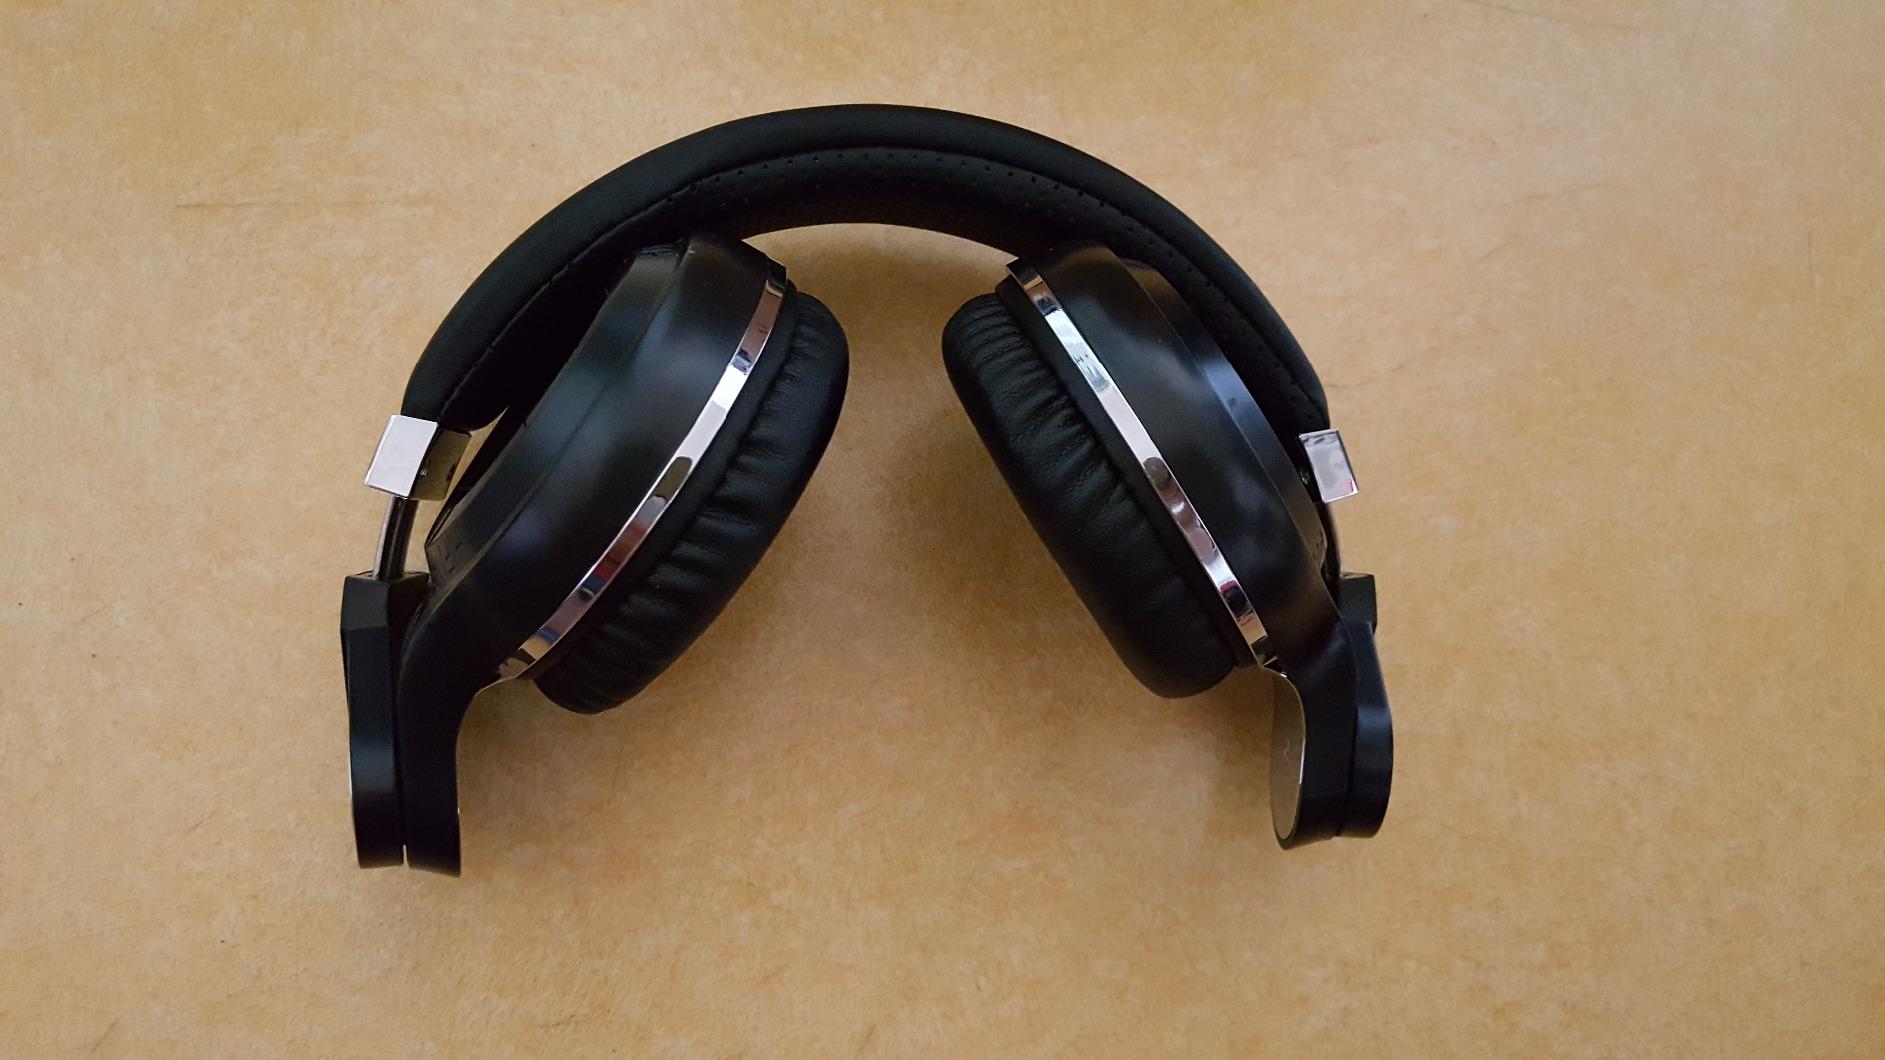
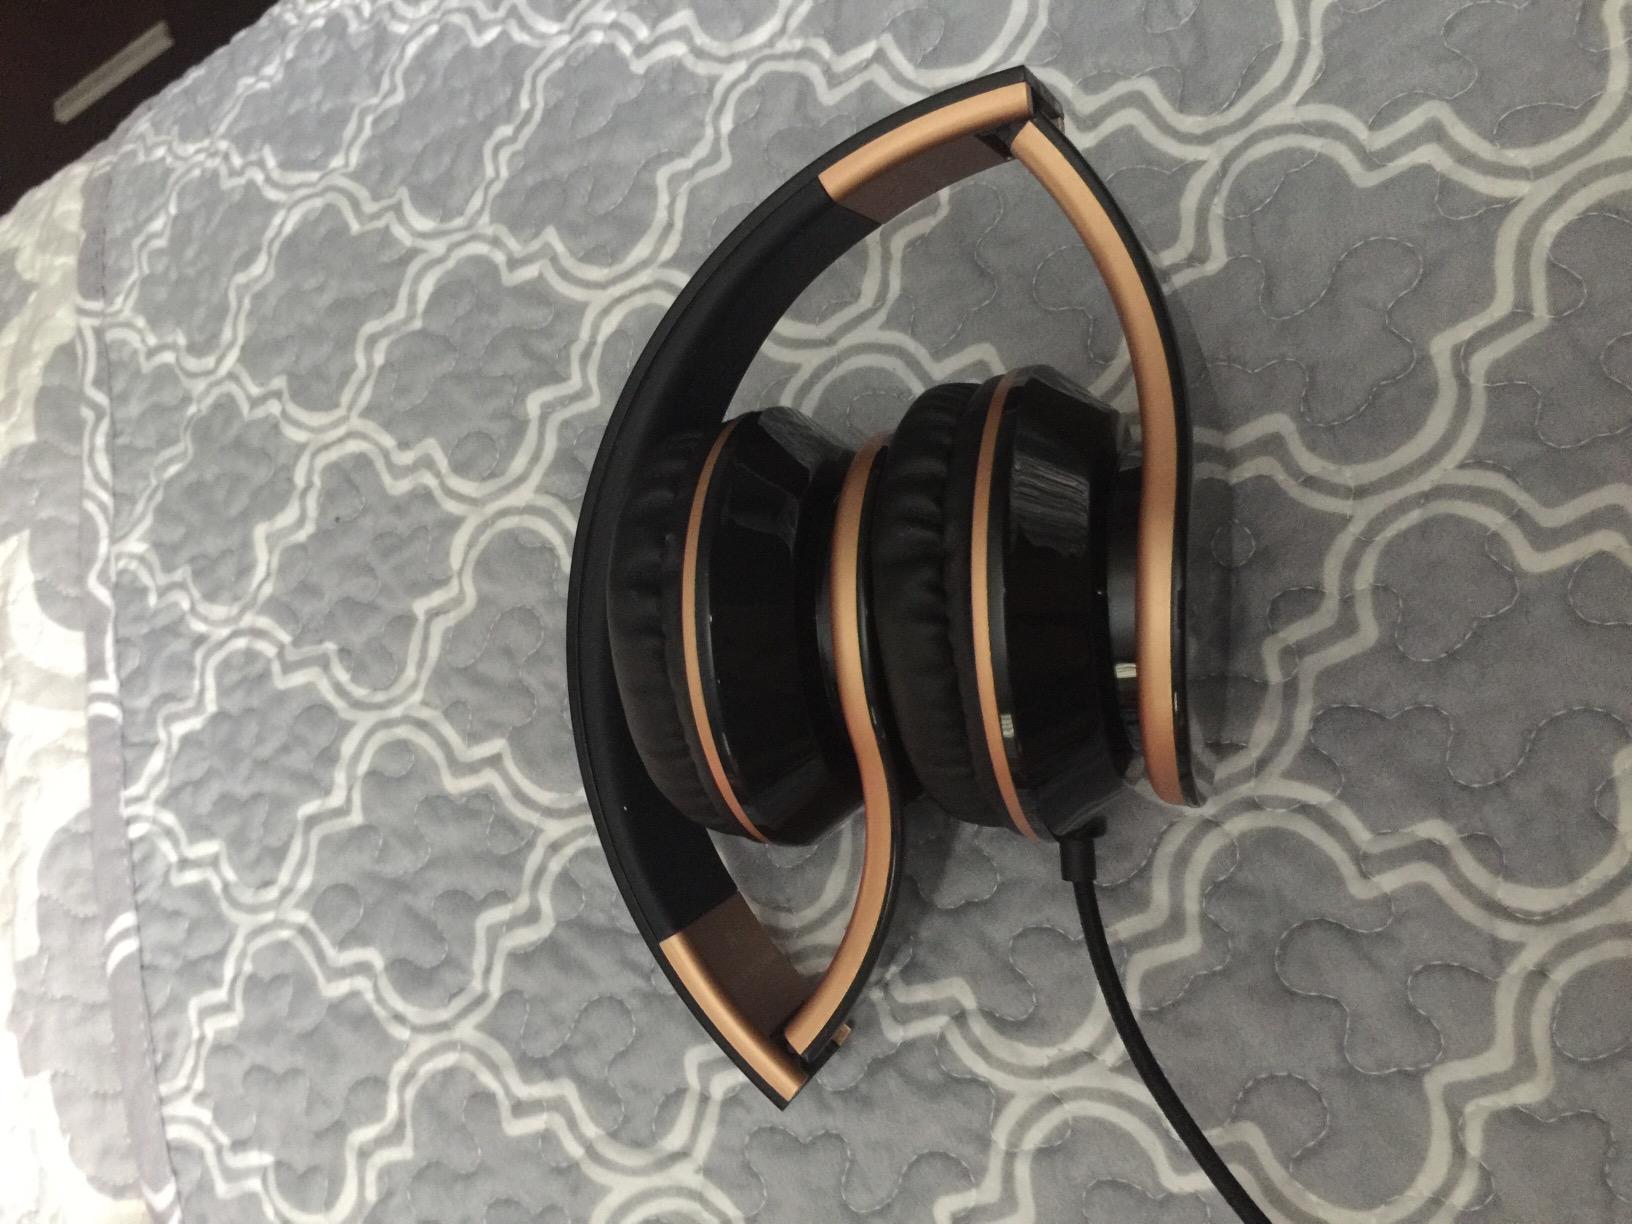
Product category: headphones
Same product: no